American Civics Test

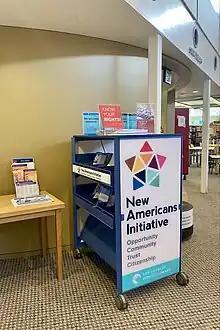
Local libraries may offer free resources to help naturalization applicants prepare for the American Civics Test

The American Civics Test (also known as the American Citizenship Test, U.S. Civics Test, U.S Citizenship Test, and U.S. Naturalization Test) is an oral examination that is administered to immigrants who are applying for U.S. citizenship. The test is designed to assess the applicants' knowledge of U.S. history and government. US Citizenship and Immigration Services (USCIS) administers the test as part of the naturalization process.